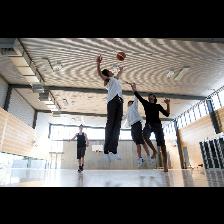
Label: Human